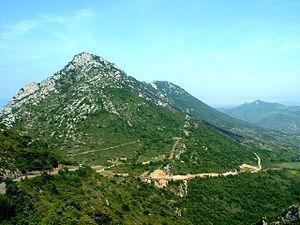
Pech-de-Fraysse, point culminant du Mont Tauch
Le mont Tauch est une montagne située dans le département français de l'Aude à proximité des Pyrénées-Orientales sur son versant sud.